Asosa

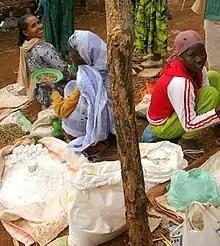
Market women in Asosa

Based on figures from the Central Statistical Agency in 2015, Asosa has an estimated total population of 20,226, of whom 10,929 are men and 9,297 are women.